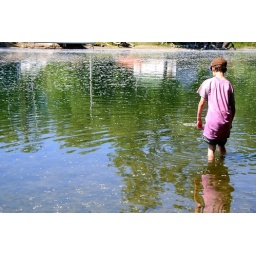
Kids in the channel surrounding Algonquin and Snake Islands spotted catfish in the waters.